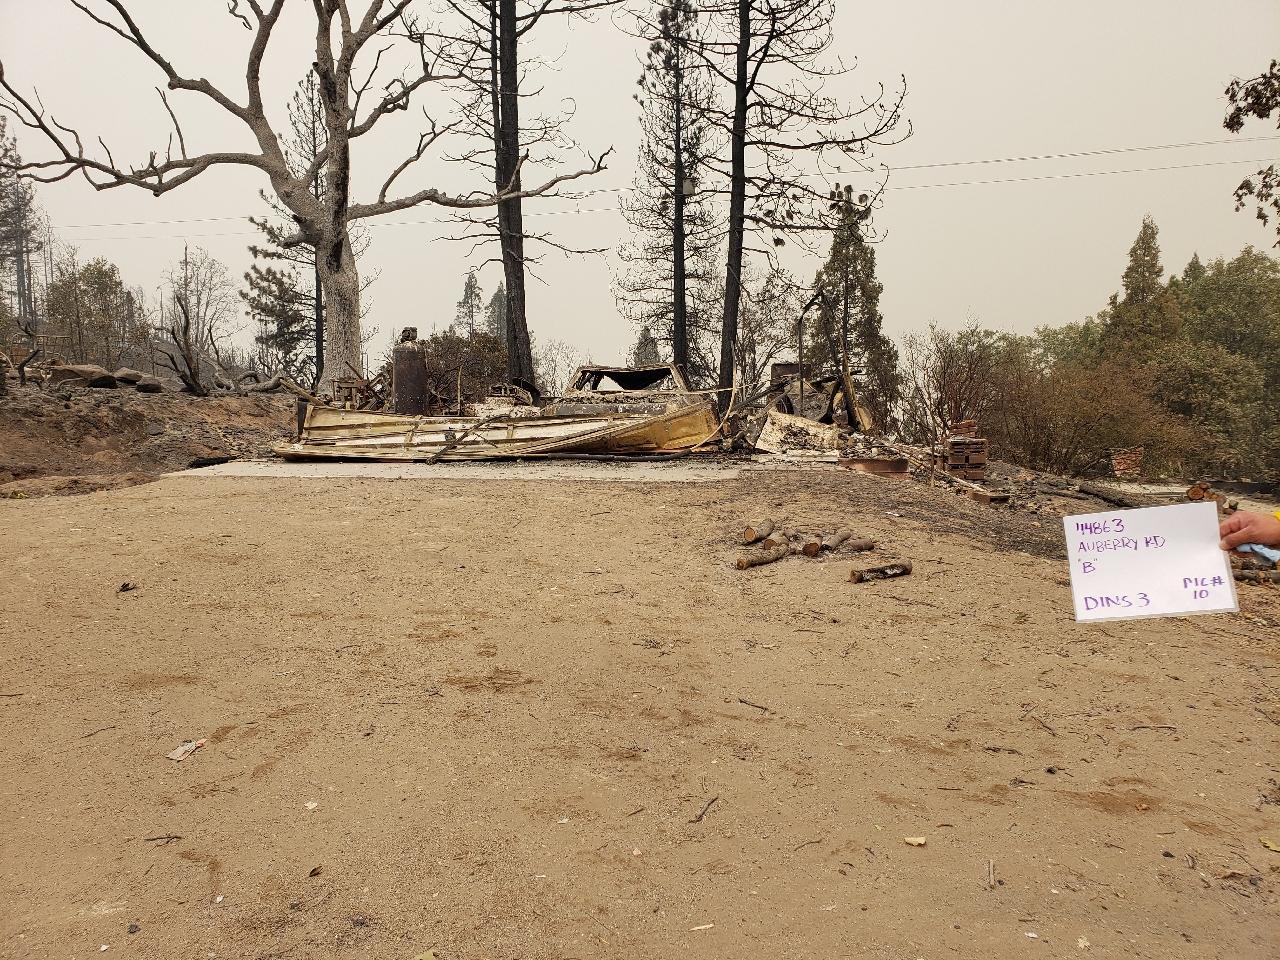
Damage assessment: destroyed